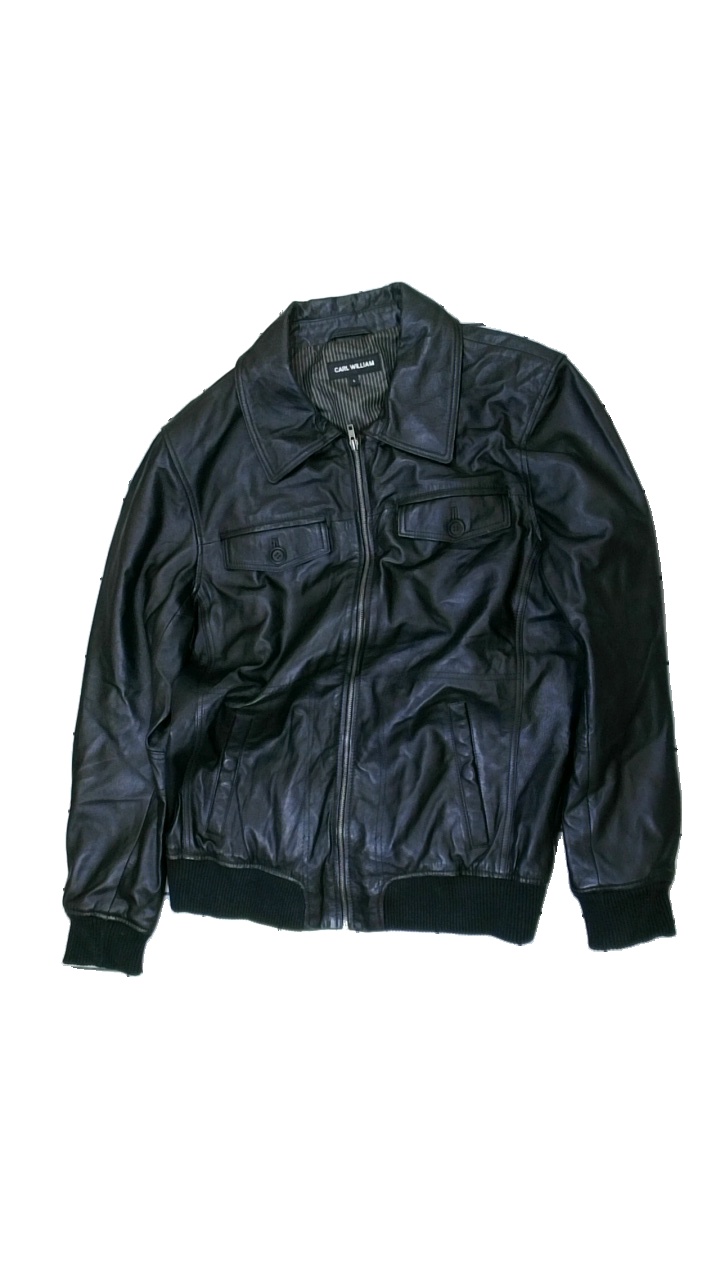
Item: Jacket (Unisex)
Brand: Carl William
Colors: Black
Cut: Regular
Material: exterior: 100% leather; interior: 100% polyester
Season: All
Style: Leather
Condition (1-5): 3
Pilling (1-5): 5
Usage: Reuse
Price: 100-150